Scritti Politti

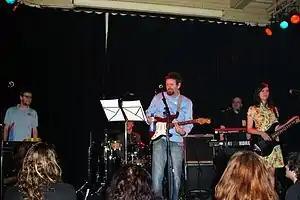
The band playing at the Paradiso, Amsterdam, 2006

Scritti Politti are a British band formed in 1977 in Leeds by singer-songwriter Green Gartside, who is the sole remaining member of the original band.